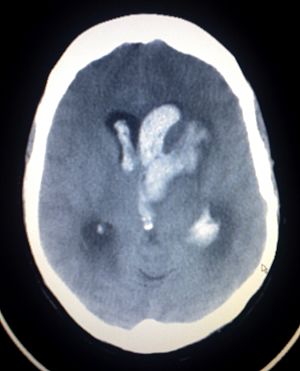
Hjerneblødning
CT-scanning af en hjerneblødning.
Hjerneblødning er den almindeligt anvendte betegnelse for et bristet, blødende blodkar i hjernen. Kan ubehandlet føre til intrakraniel trykstigning og død, men kan, hvis det opdages i tide, behandles på et sygehus.